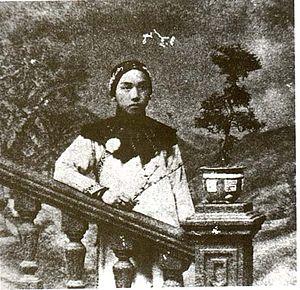
Zhuangzi teste sa femme, aussi connu sous le titre anglais Zhuangzi Tests His Wife, est un film dramatique muet hongkongais de 1913 réalisé par Lai Pak-hoi. Il est basé sur la pièce zidishu Le rêve du papillon de Chunshuzhai.
Le cinéma hongkongais est un des quatre courants du cinéma chinois, avec celui de la Chine continentale, de Taïwan et de Singapour.
Lai Man-wai est un cinéaste hongkongais considéré comme le « père du cinéma hongkongais ». Il réalise en 1913 le premier film de la colonie britannique Zhuangzi teste sa femme dans lequel il joue le rôle de la femme, en partie en raison de la réticence des femmes de participer au cinéma à l'époque.